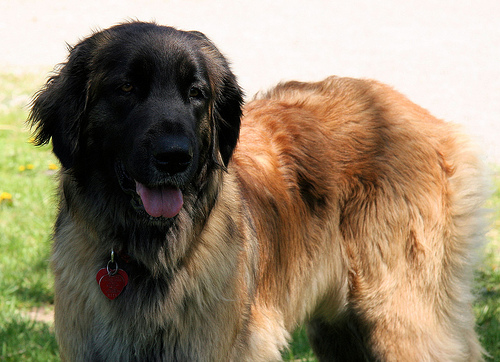
Animal: dog
Breed: leonberger